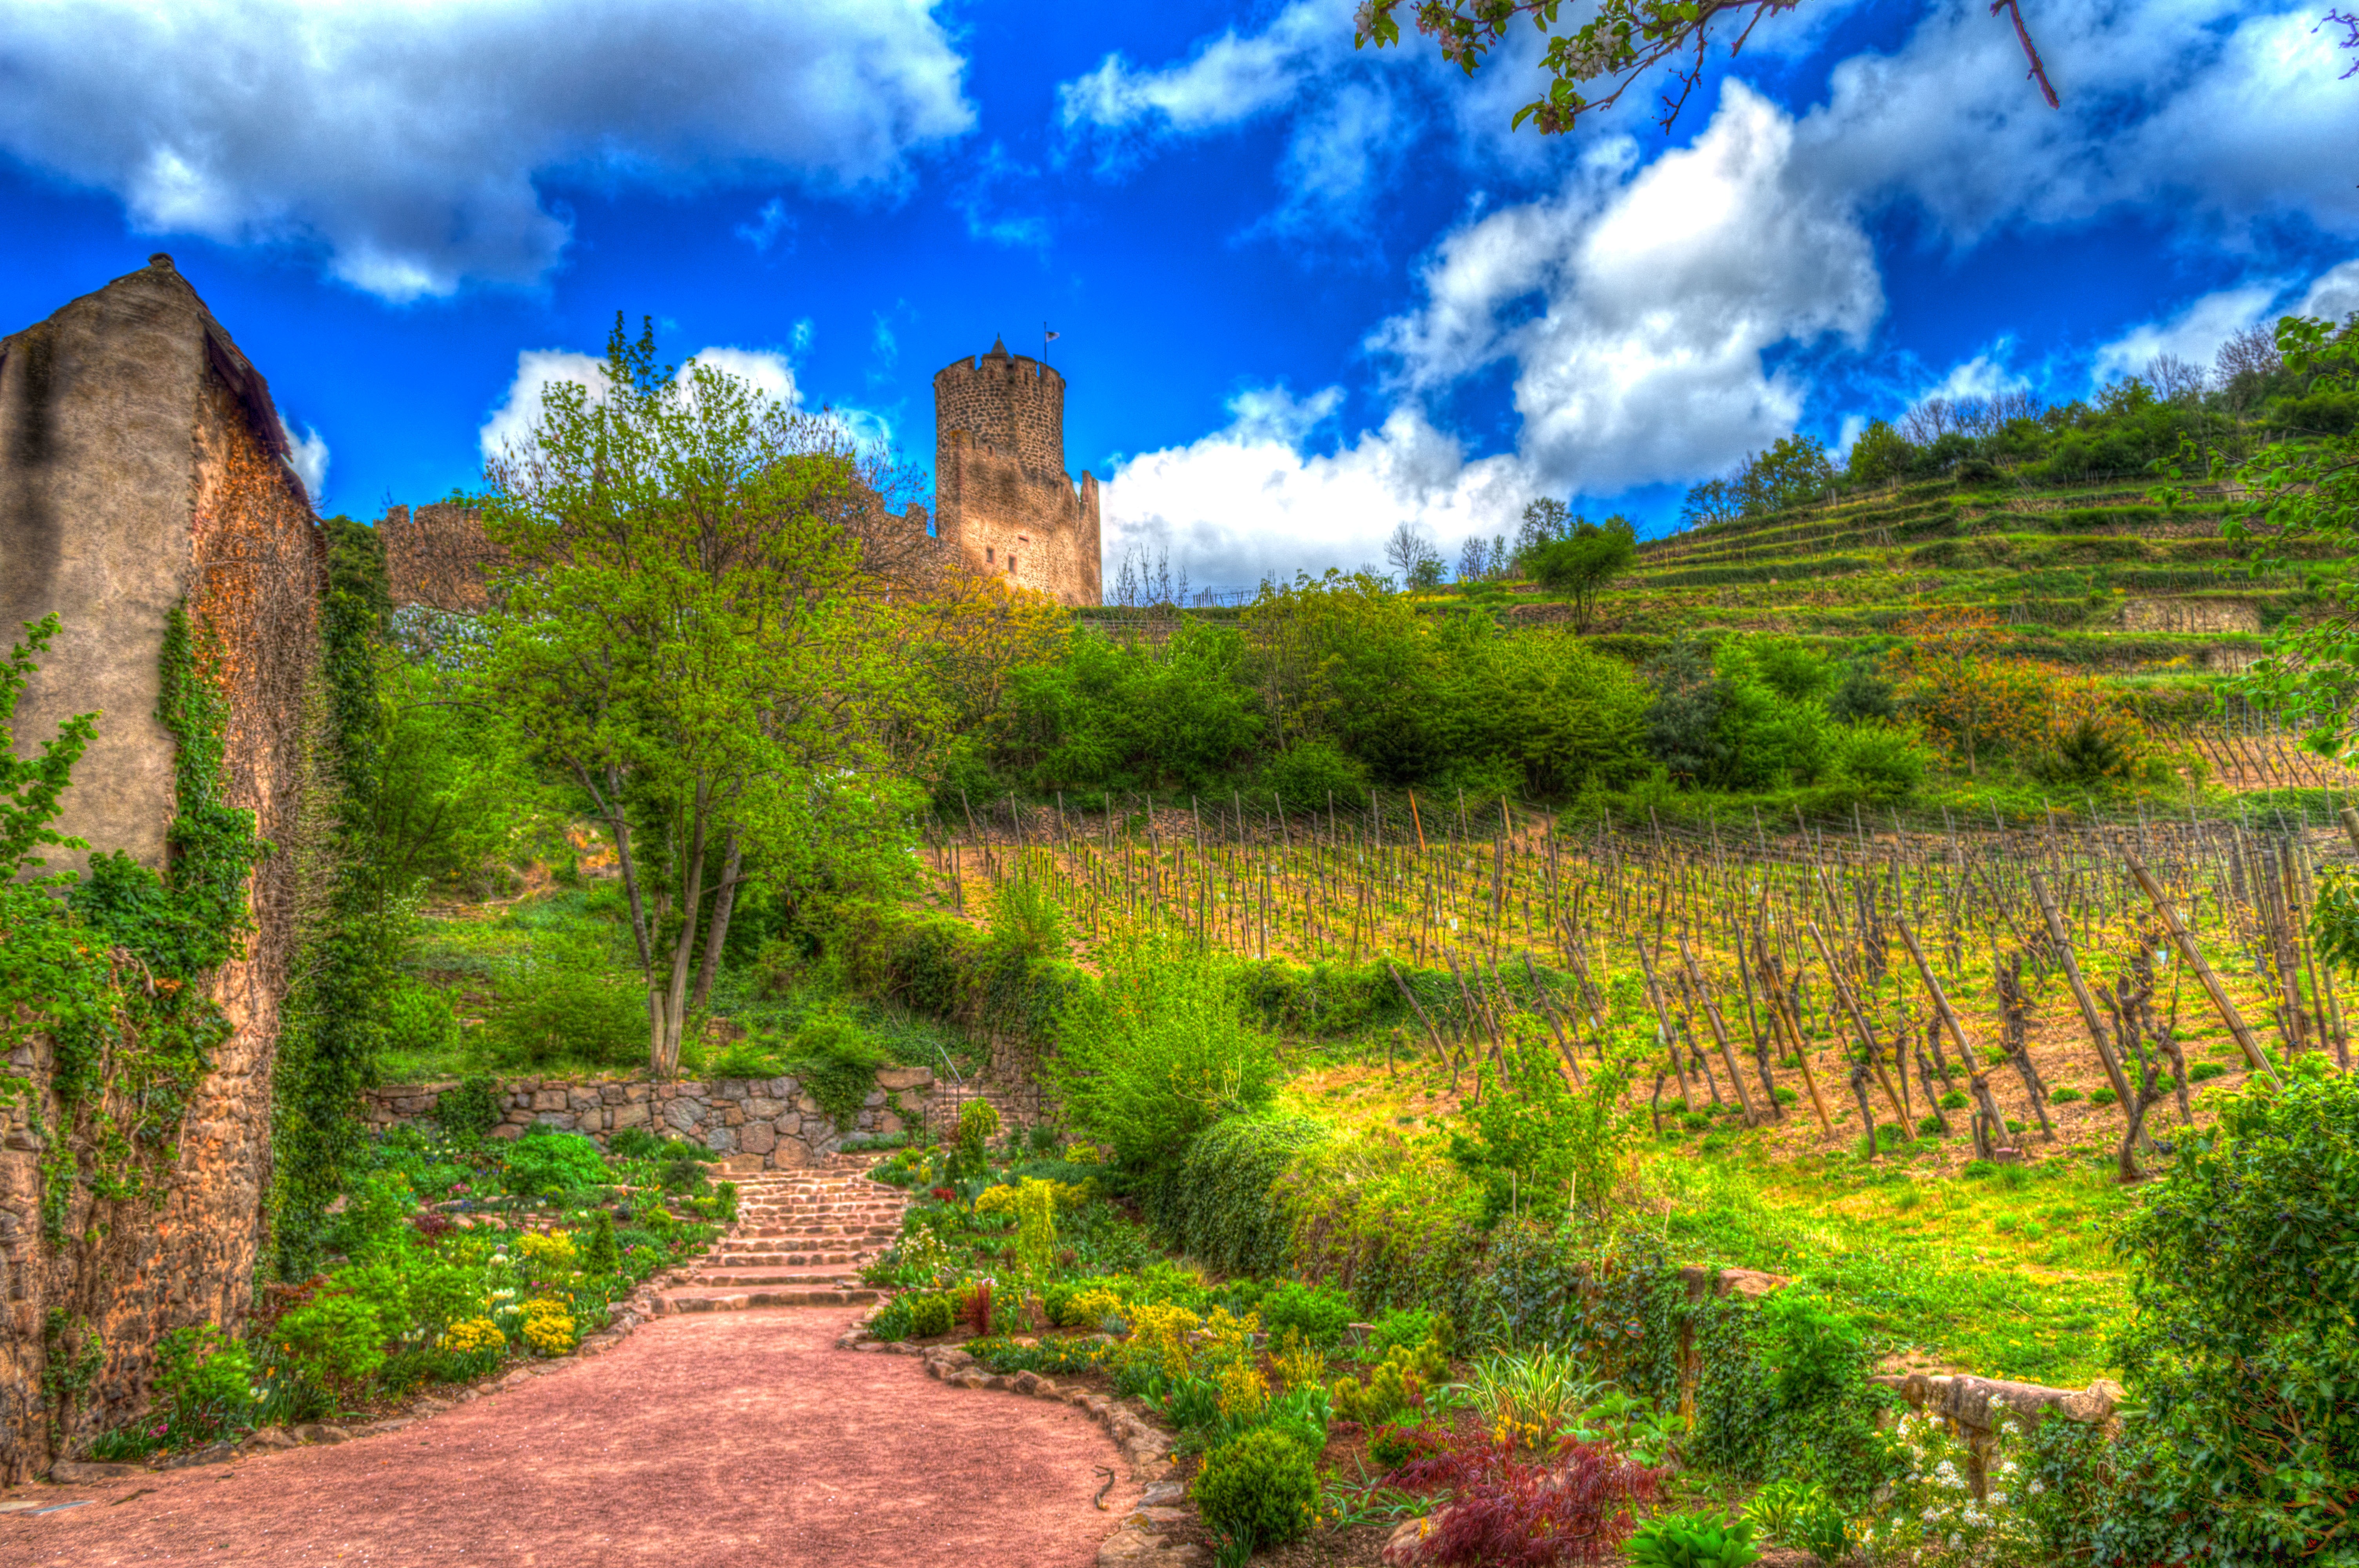
landscape, tree, meadow, hill, flower, valley, village, france, colorful, agriculture, terrain, hdr, ruins, plateau, filter, ecosystem, vineyards, alsace, rural area, biome, castle ruins, kaysersberg, photo filter, exaggerated